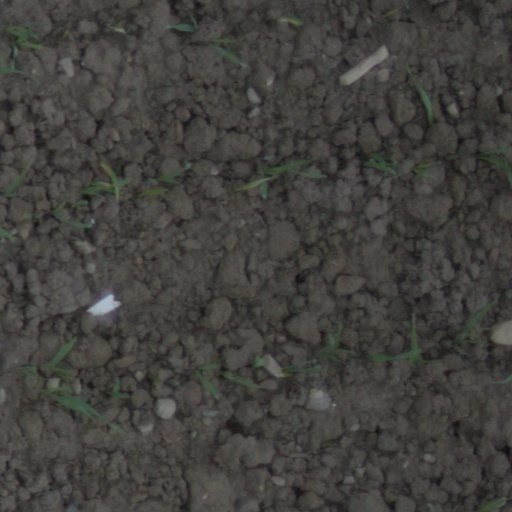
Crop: wheat